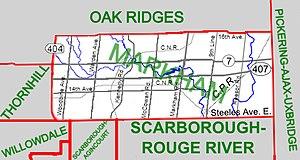
Carte de Markham (circonscription fédérale) (1997-2004)